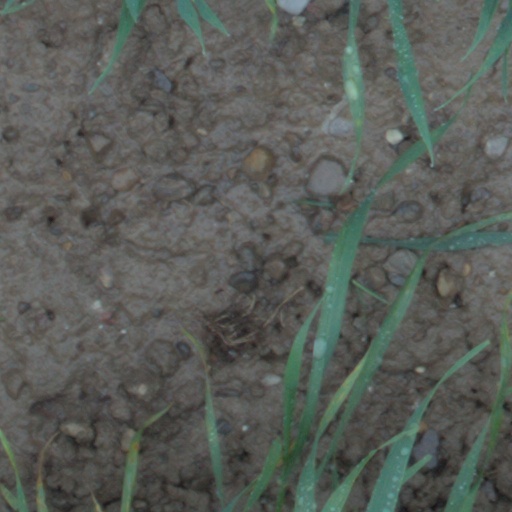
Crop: wheat